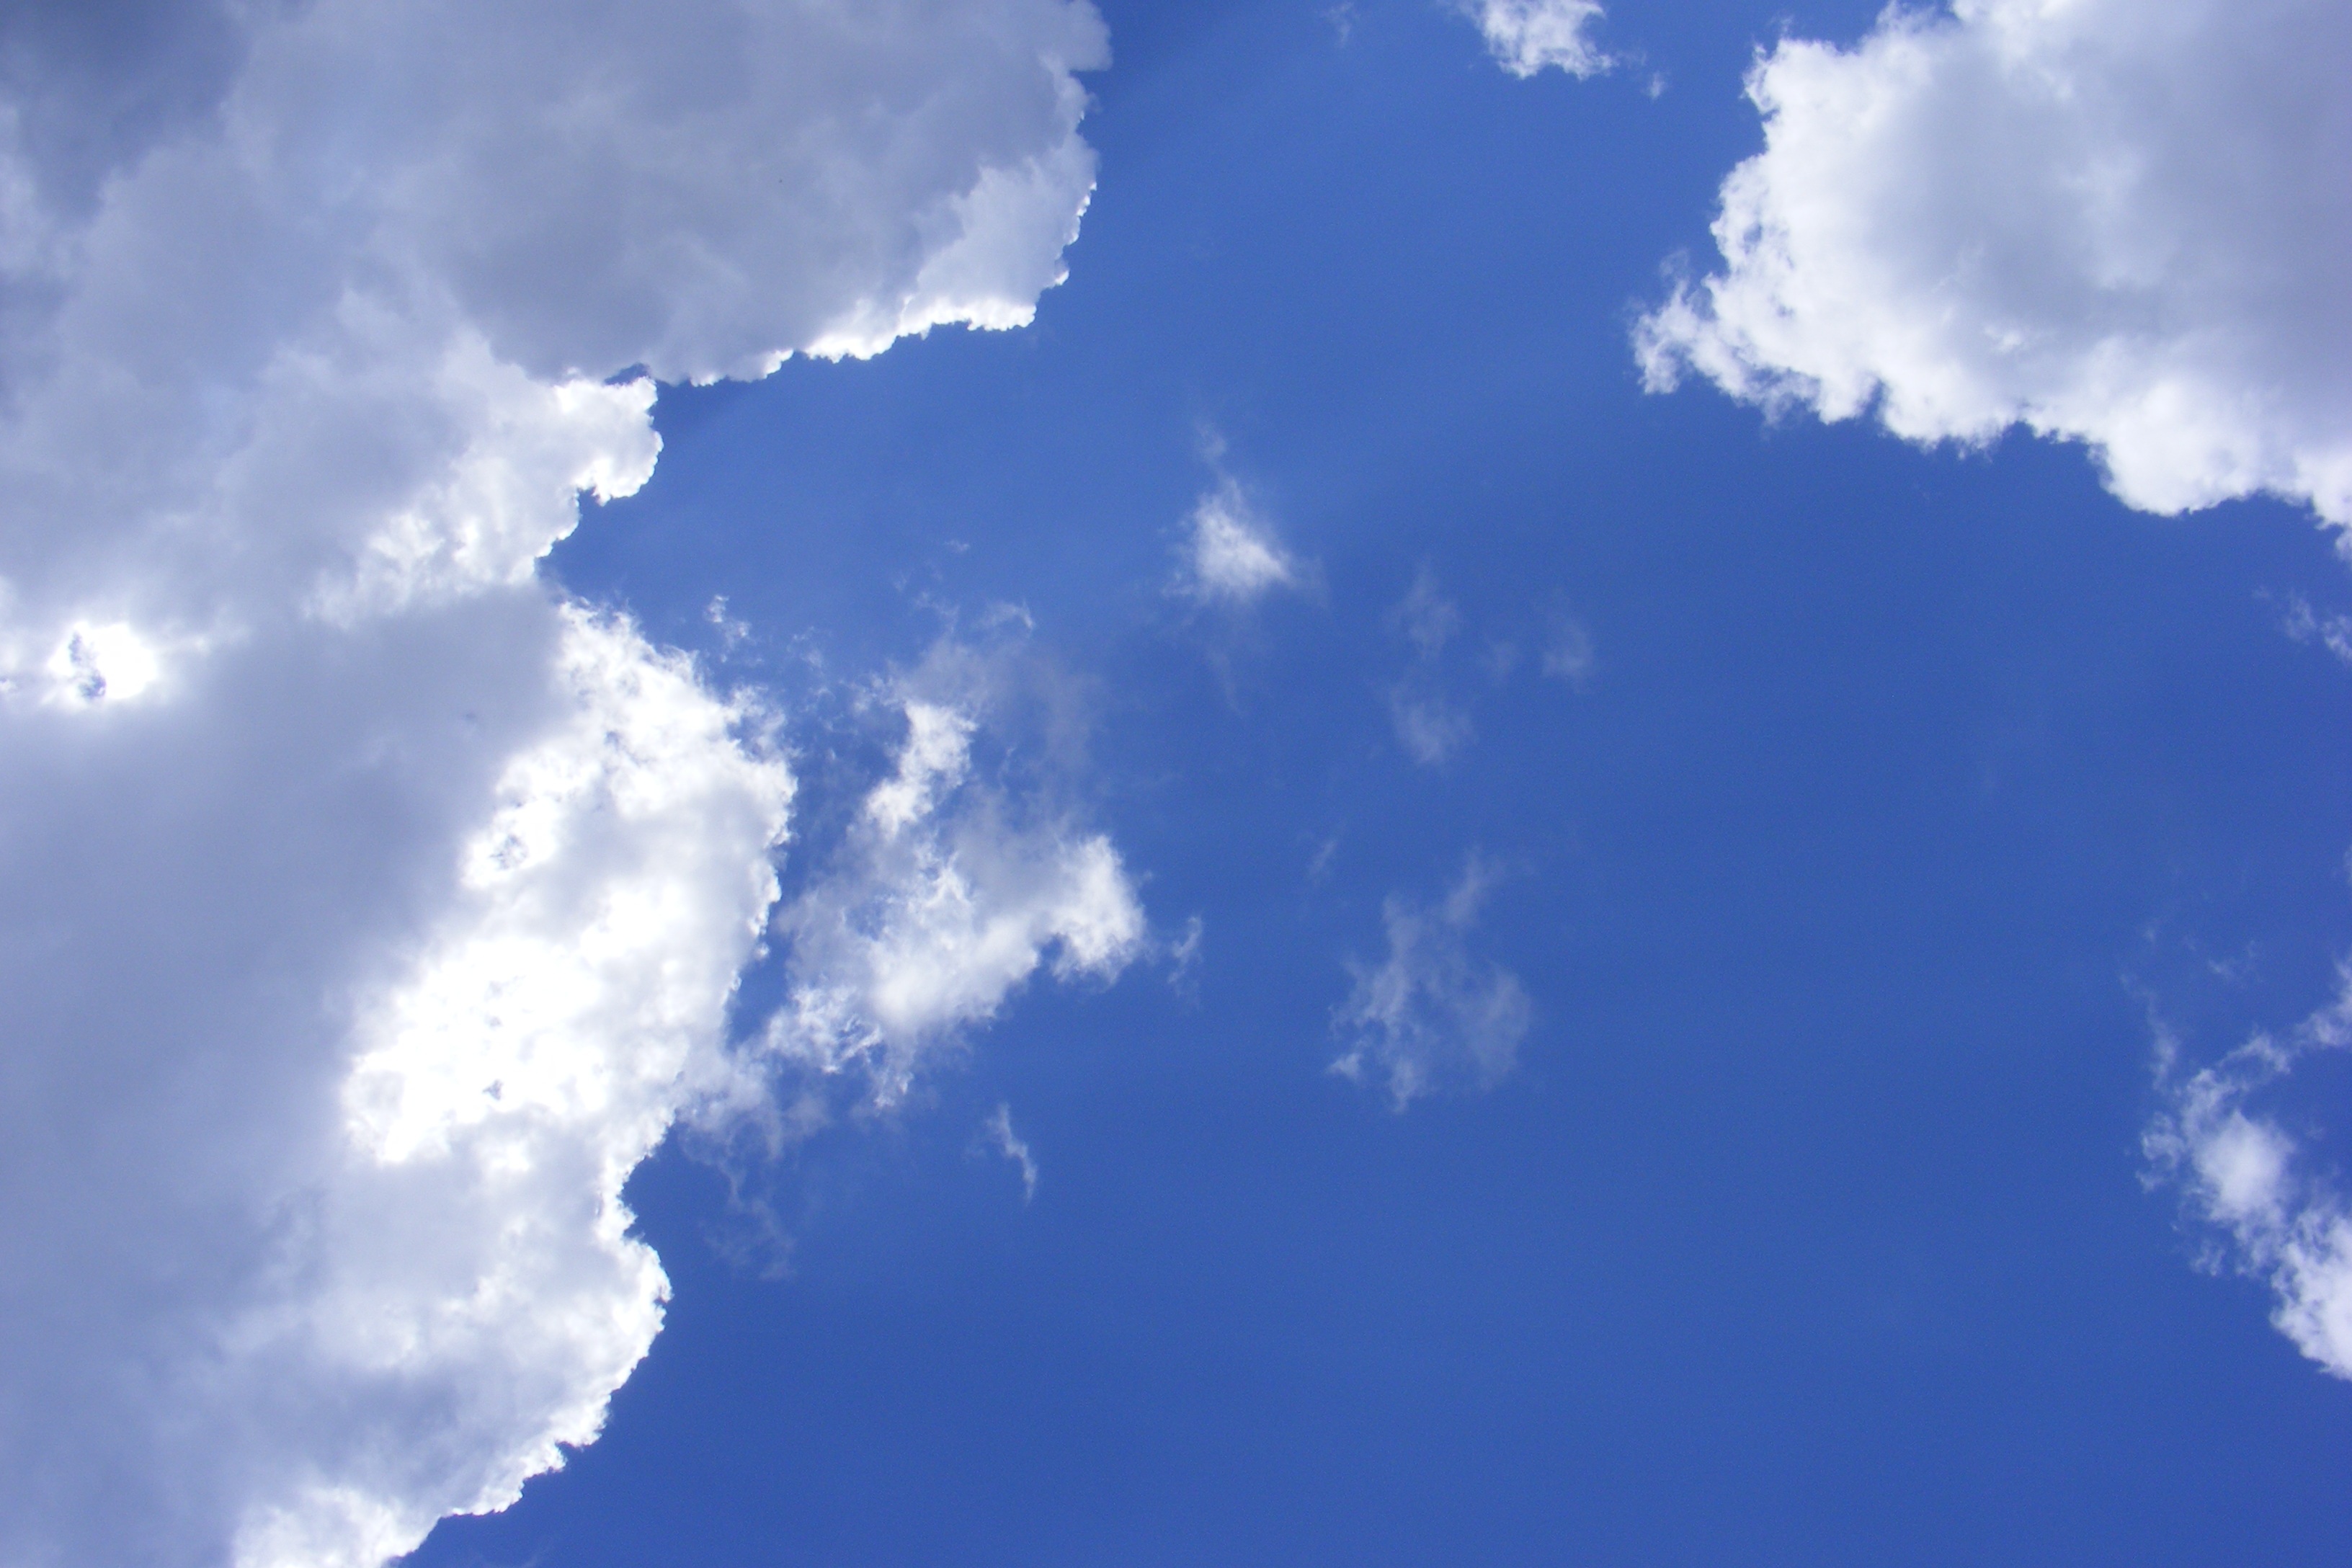
cloud, sky, sunlight, atmosphere, summer, daytime, cumulus, blue, clouds, nice, cloudy sky, cloudy skies, meteorological phenomenon, atmosphere of earth